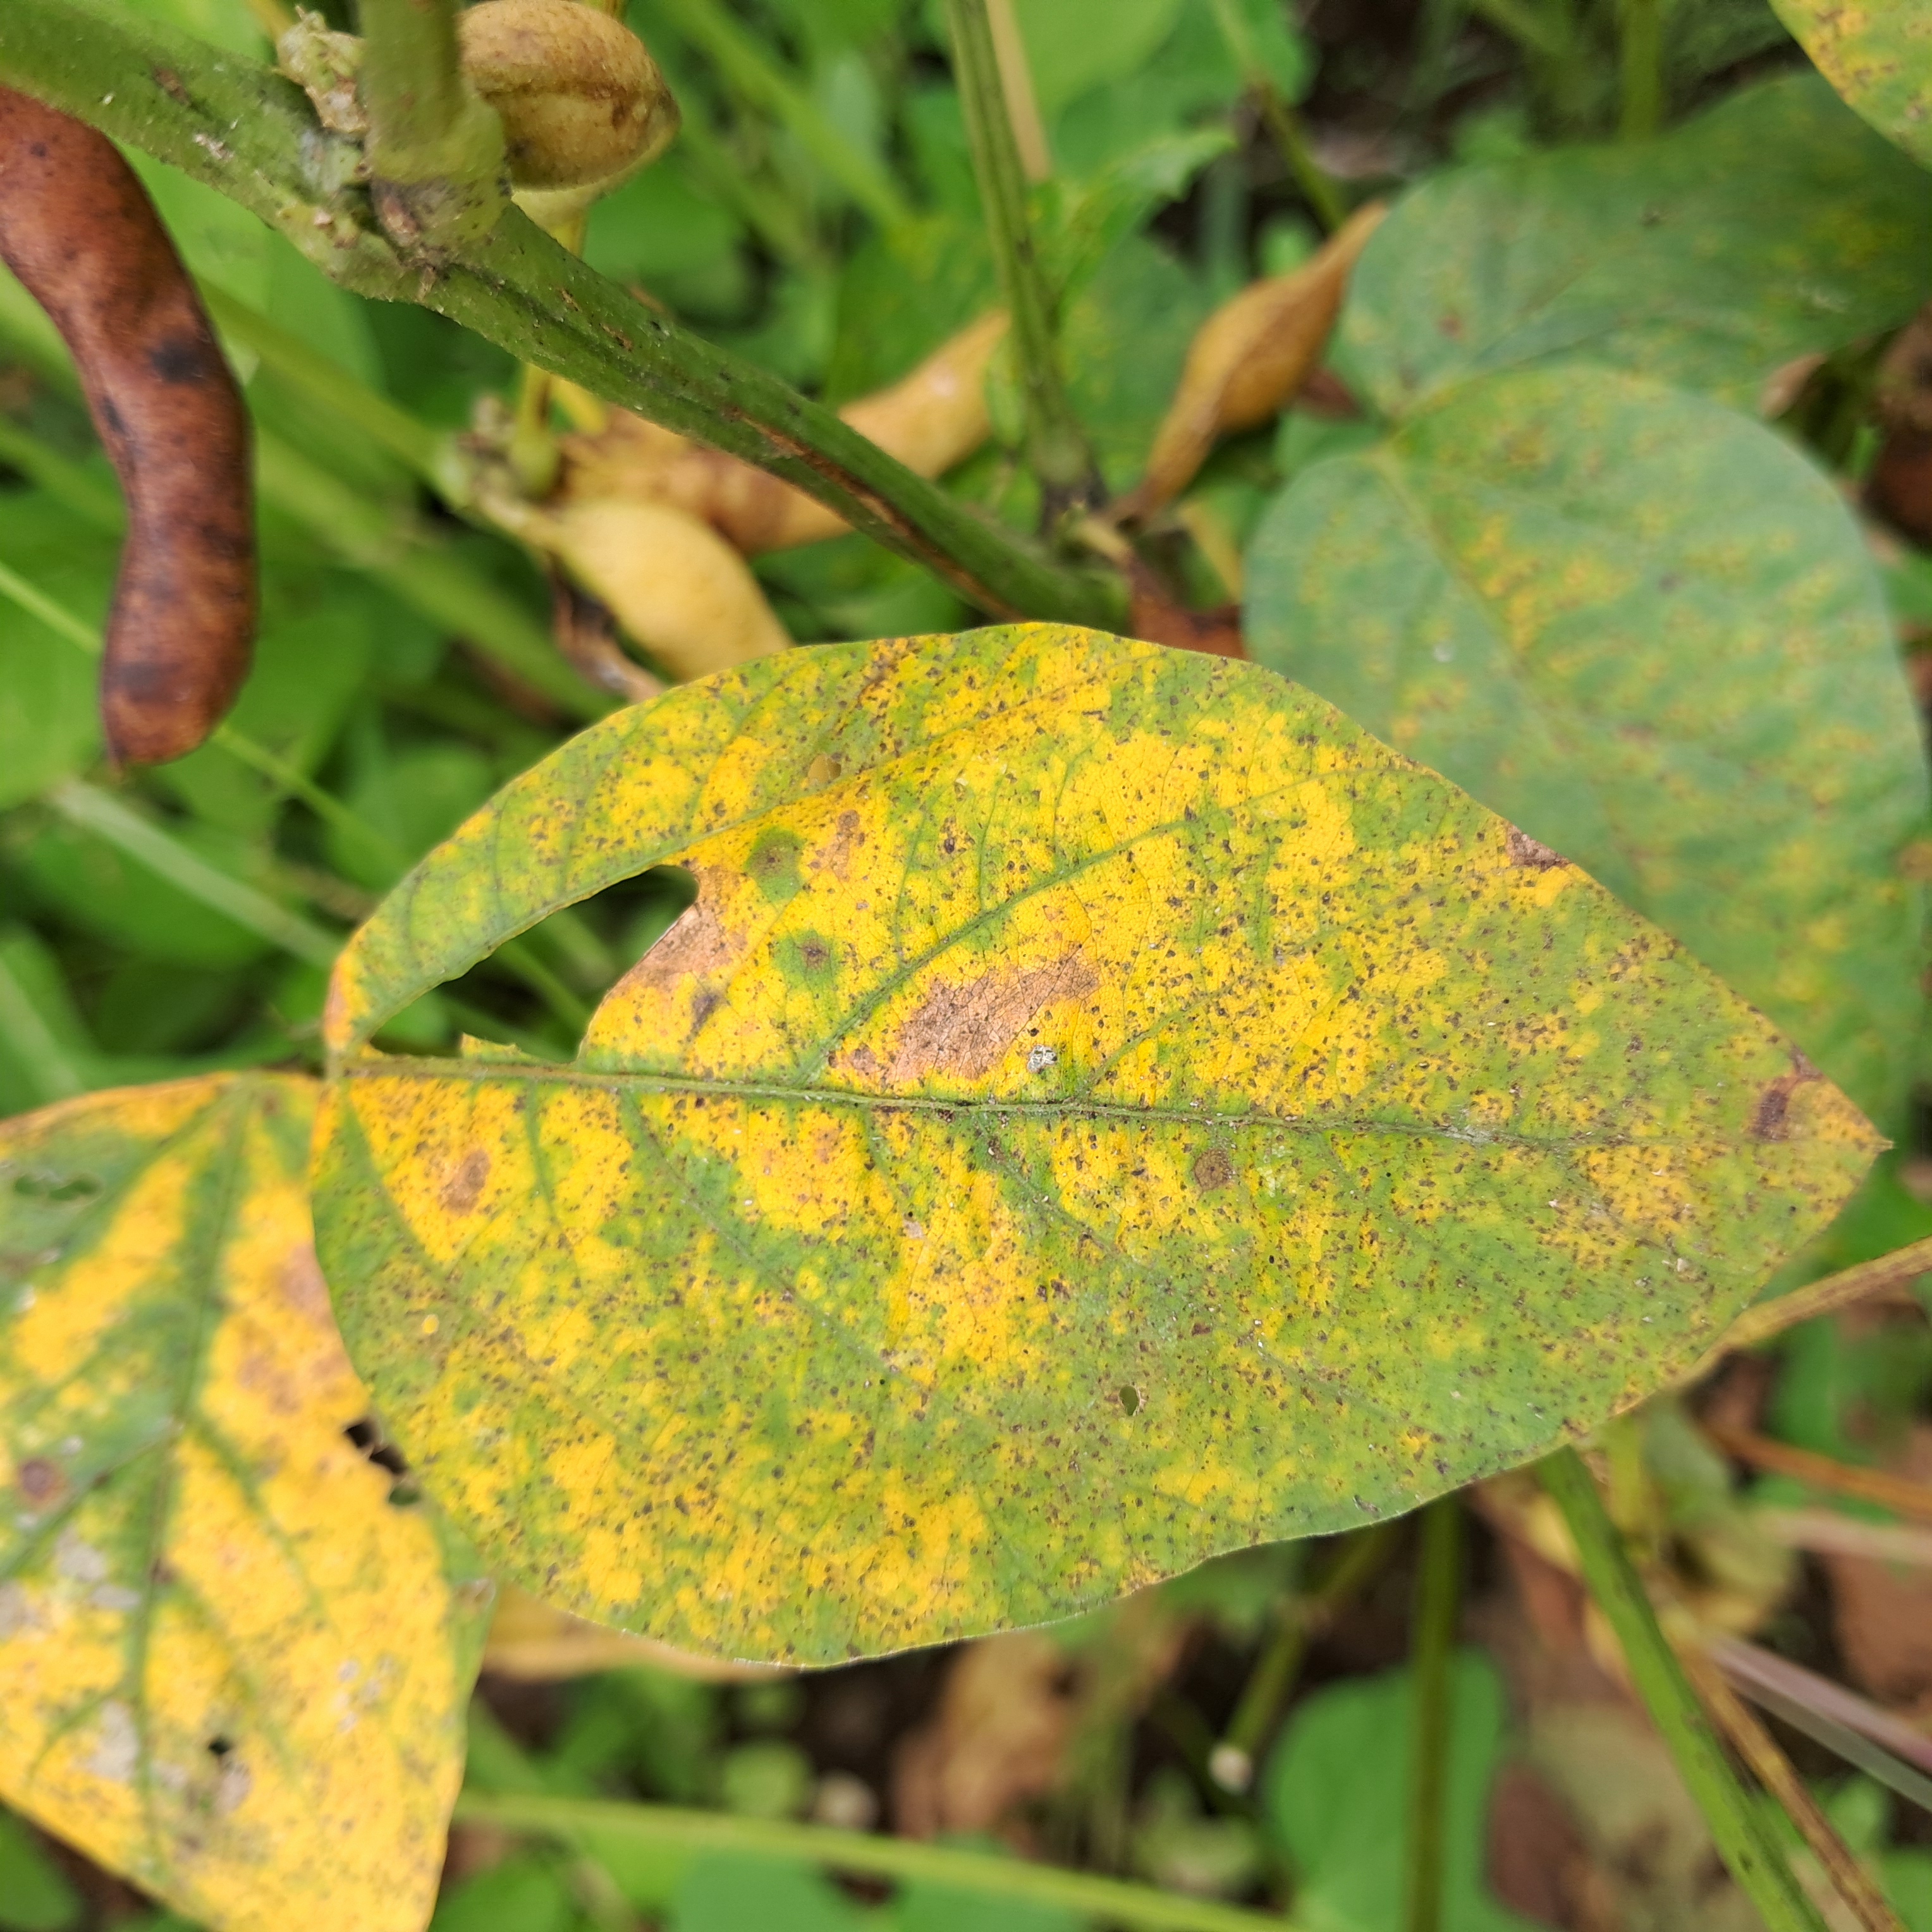
Label: Spectoria_Brown_Spot